Healdsburg Fault

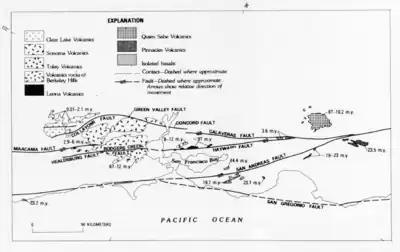
Geological map of the Healdsburg Fault

The Healdsburg Fault is a seismically active geological feature associated with the Santa Rosa Plain and the Alexander Valley, in Sonoma County, California, United States. The eastern sides of these floodplains are bounded by strike-slip or transform faults. The maximum credible earthquake expected to be generated from the Healdsburg Fault is estimated to be about 7.5 on the Richter scale.